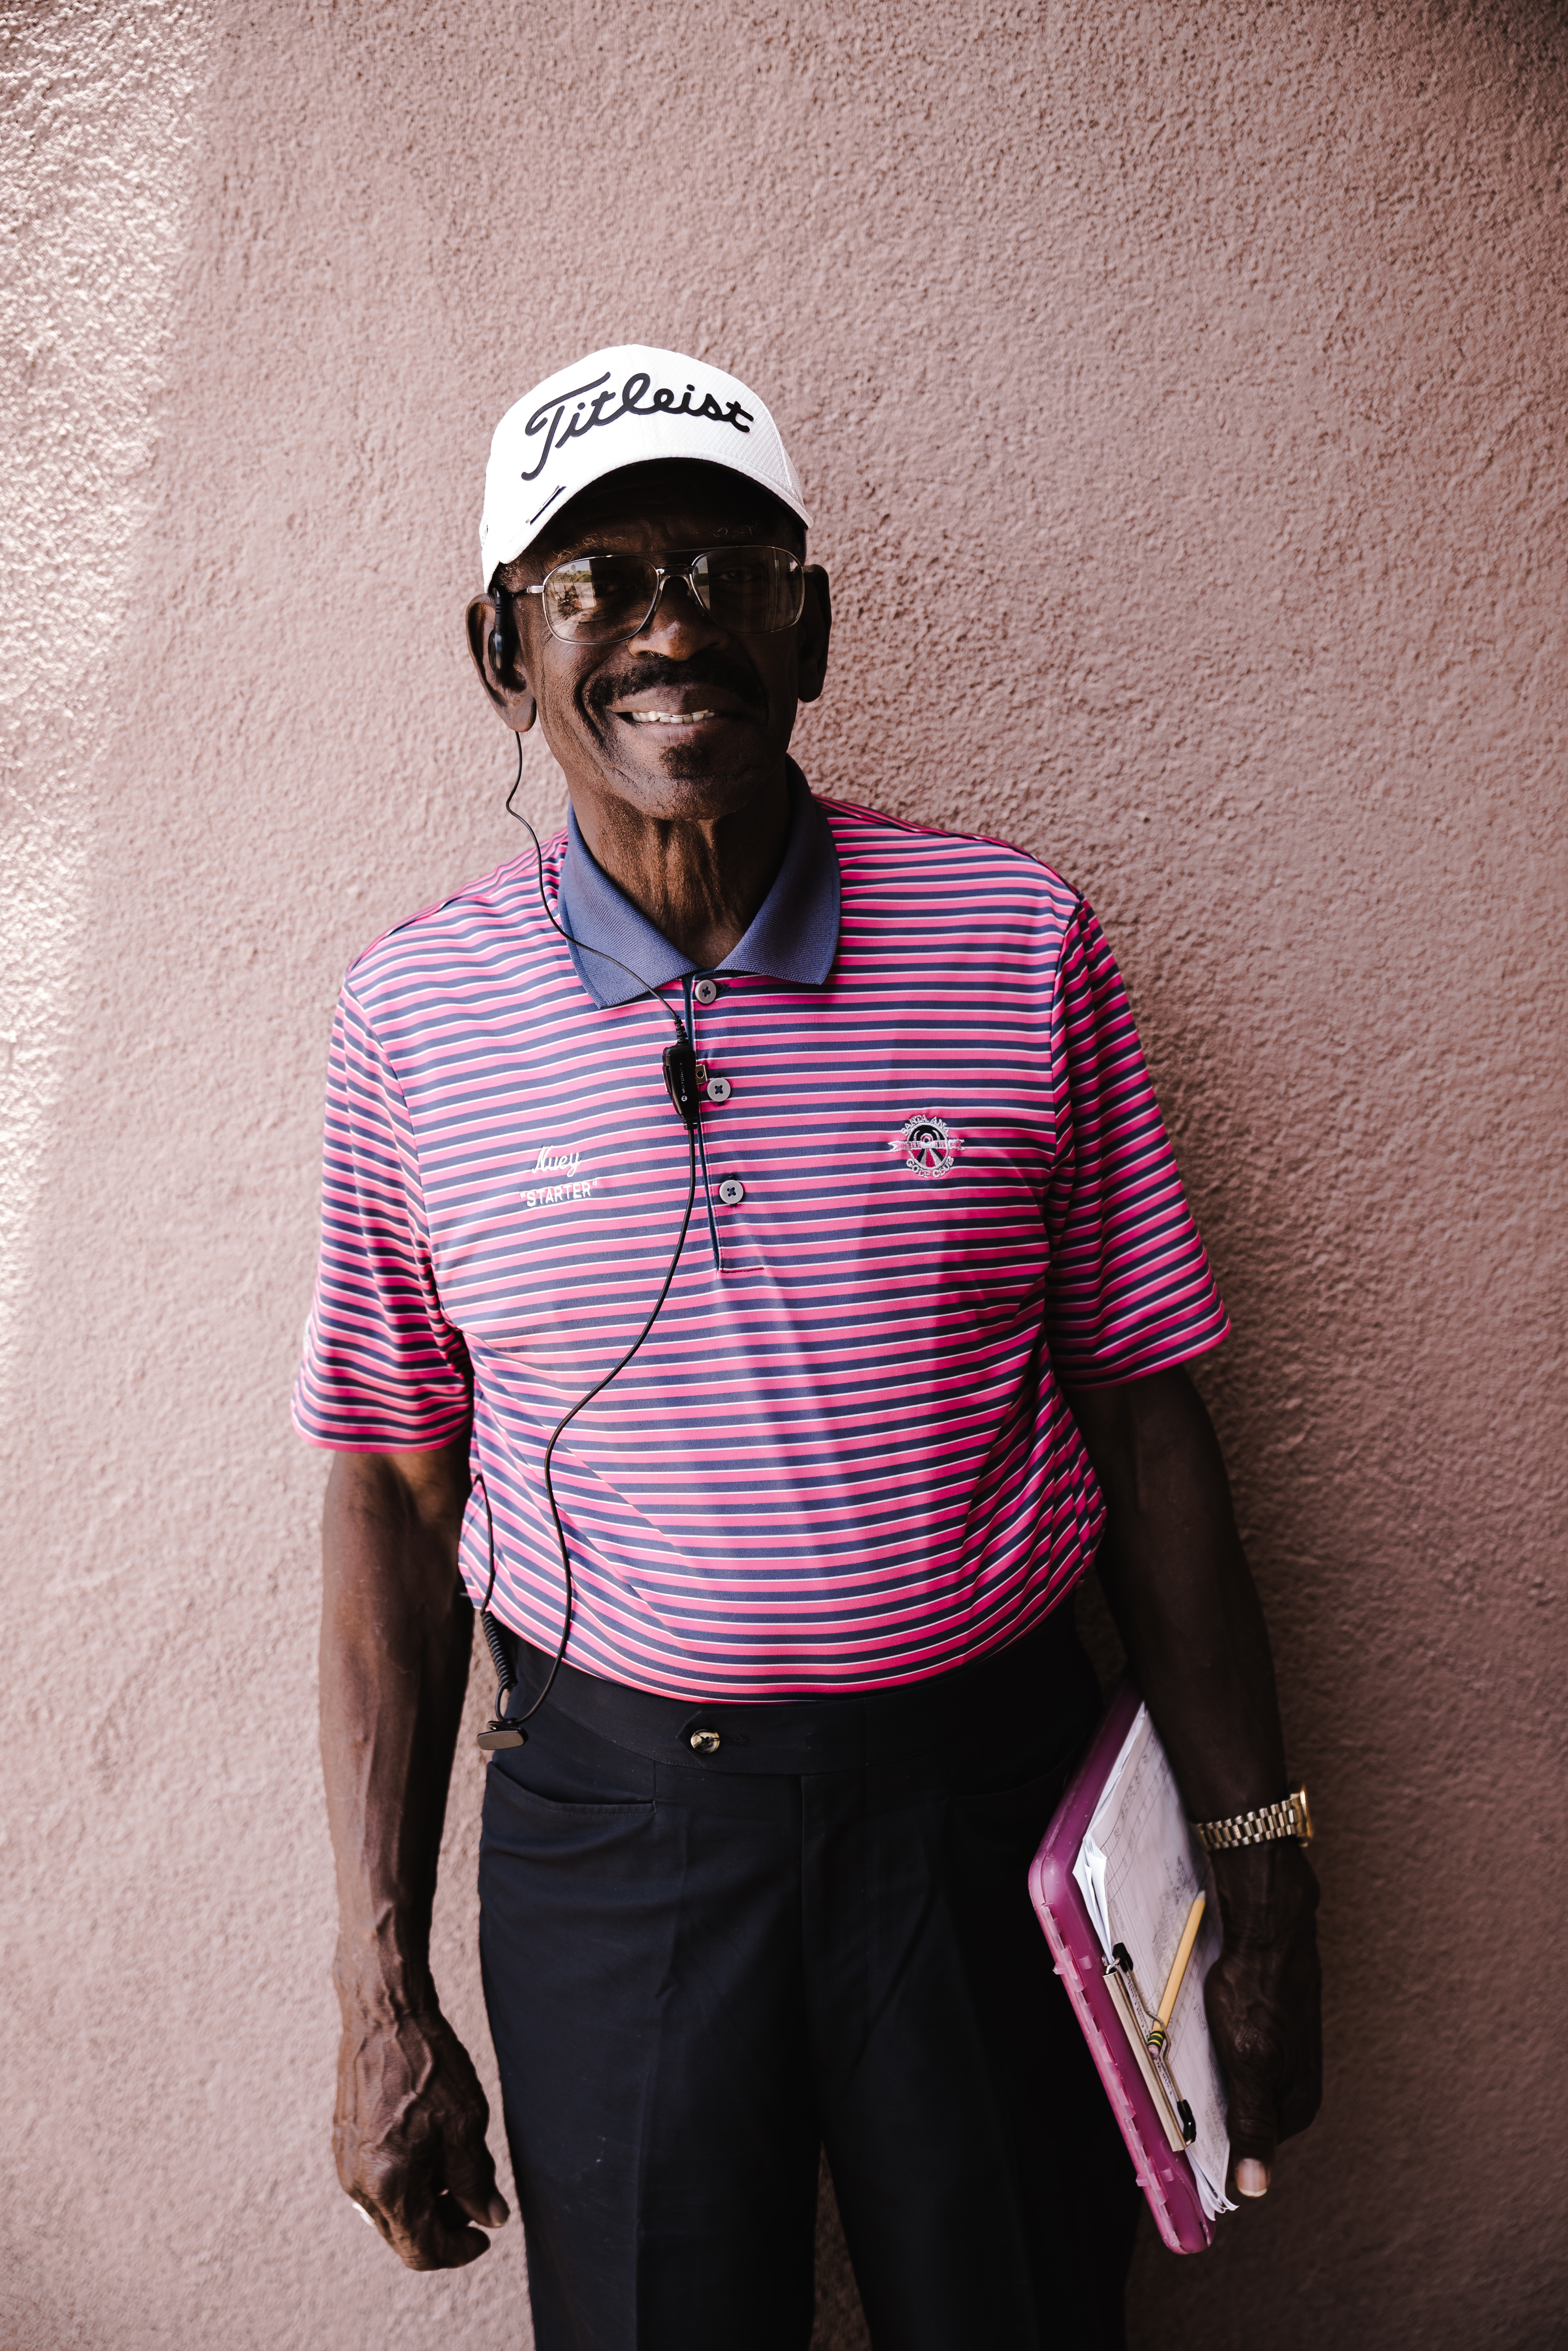
pink, dress shirt, cool, human, headgear, t shirt, cap, hat, magenta, photography, sleeve, fashion accessory, baseball cap